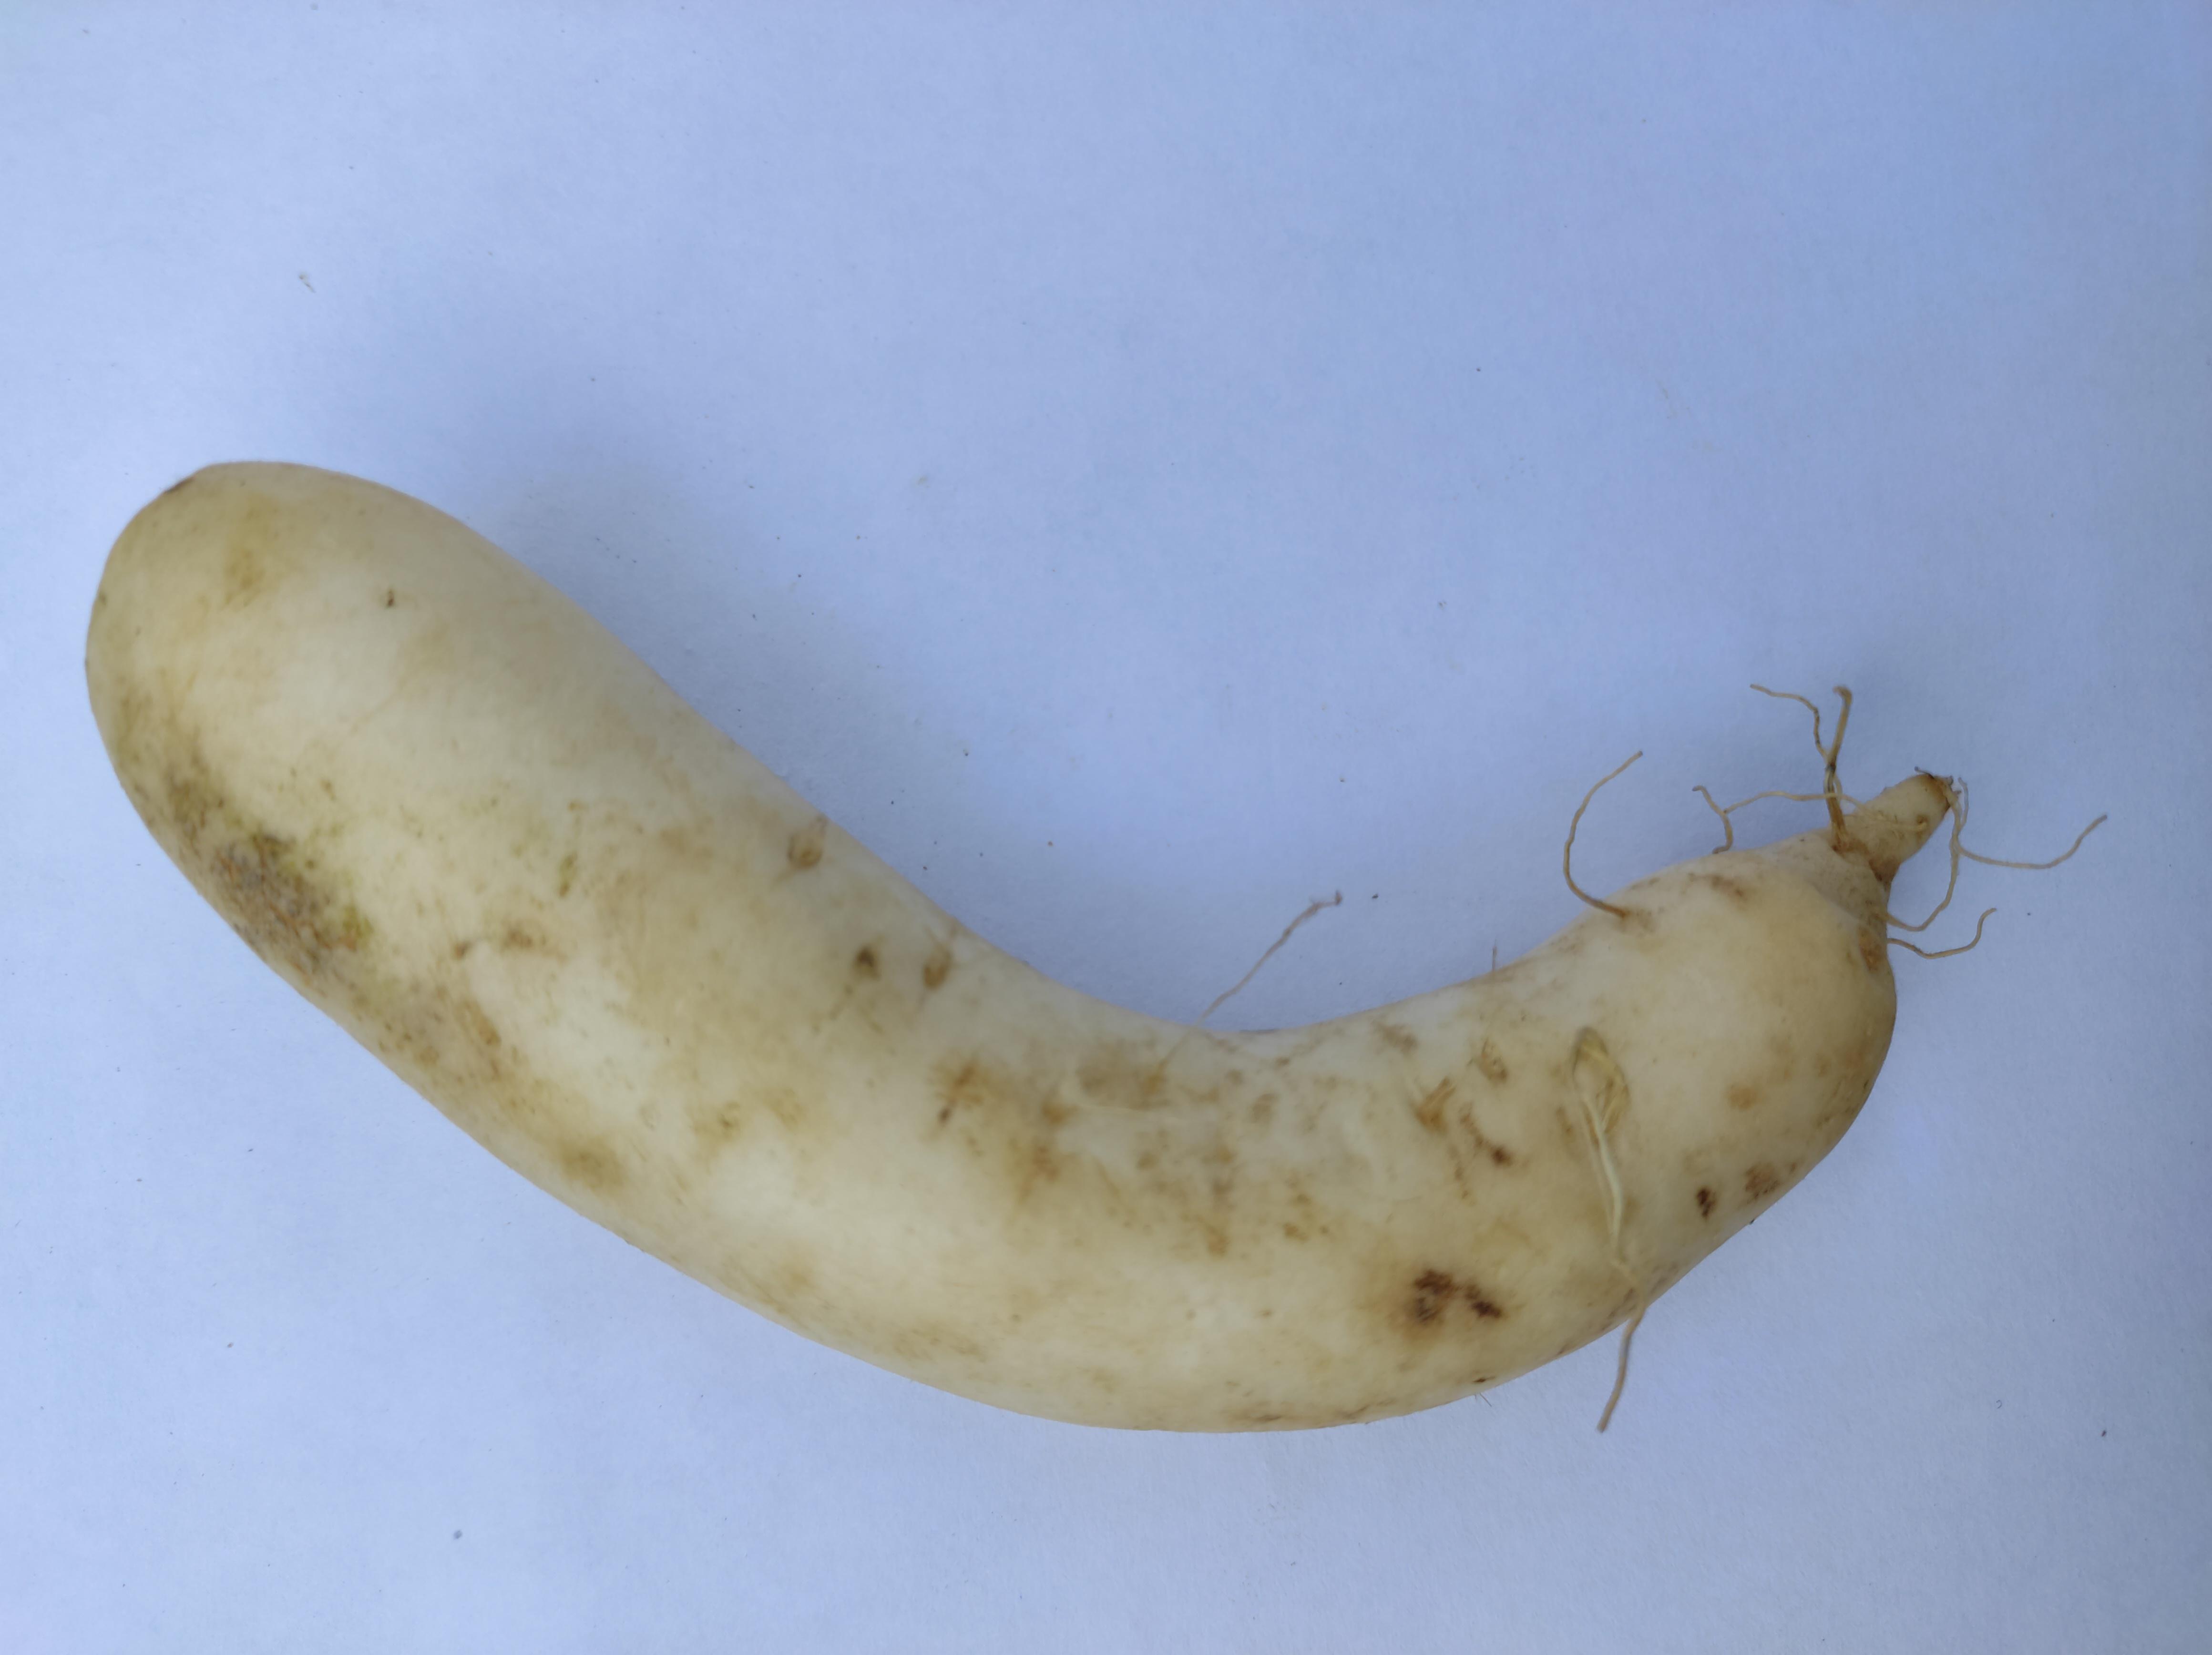
Label: Radish